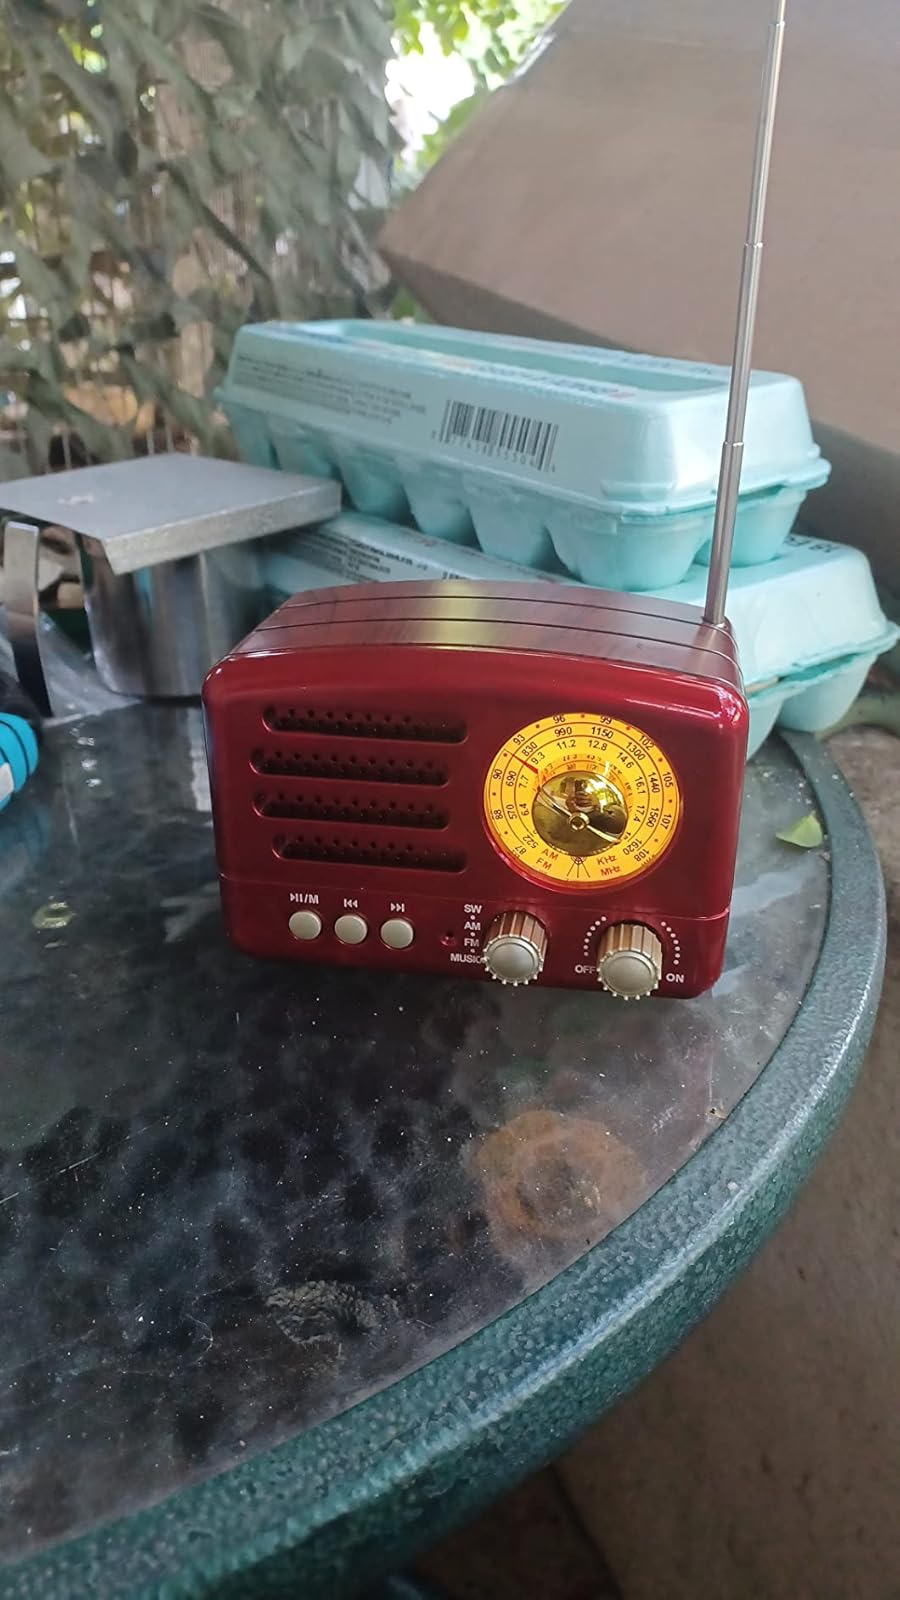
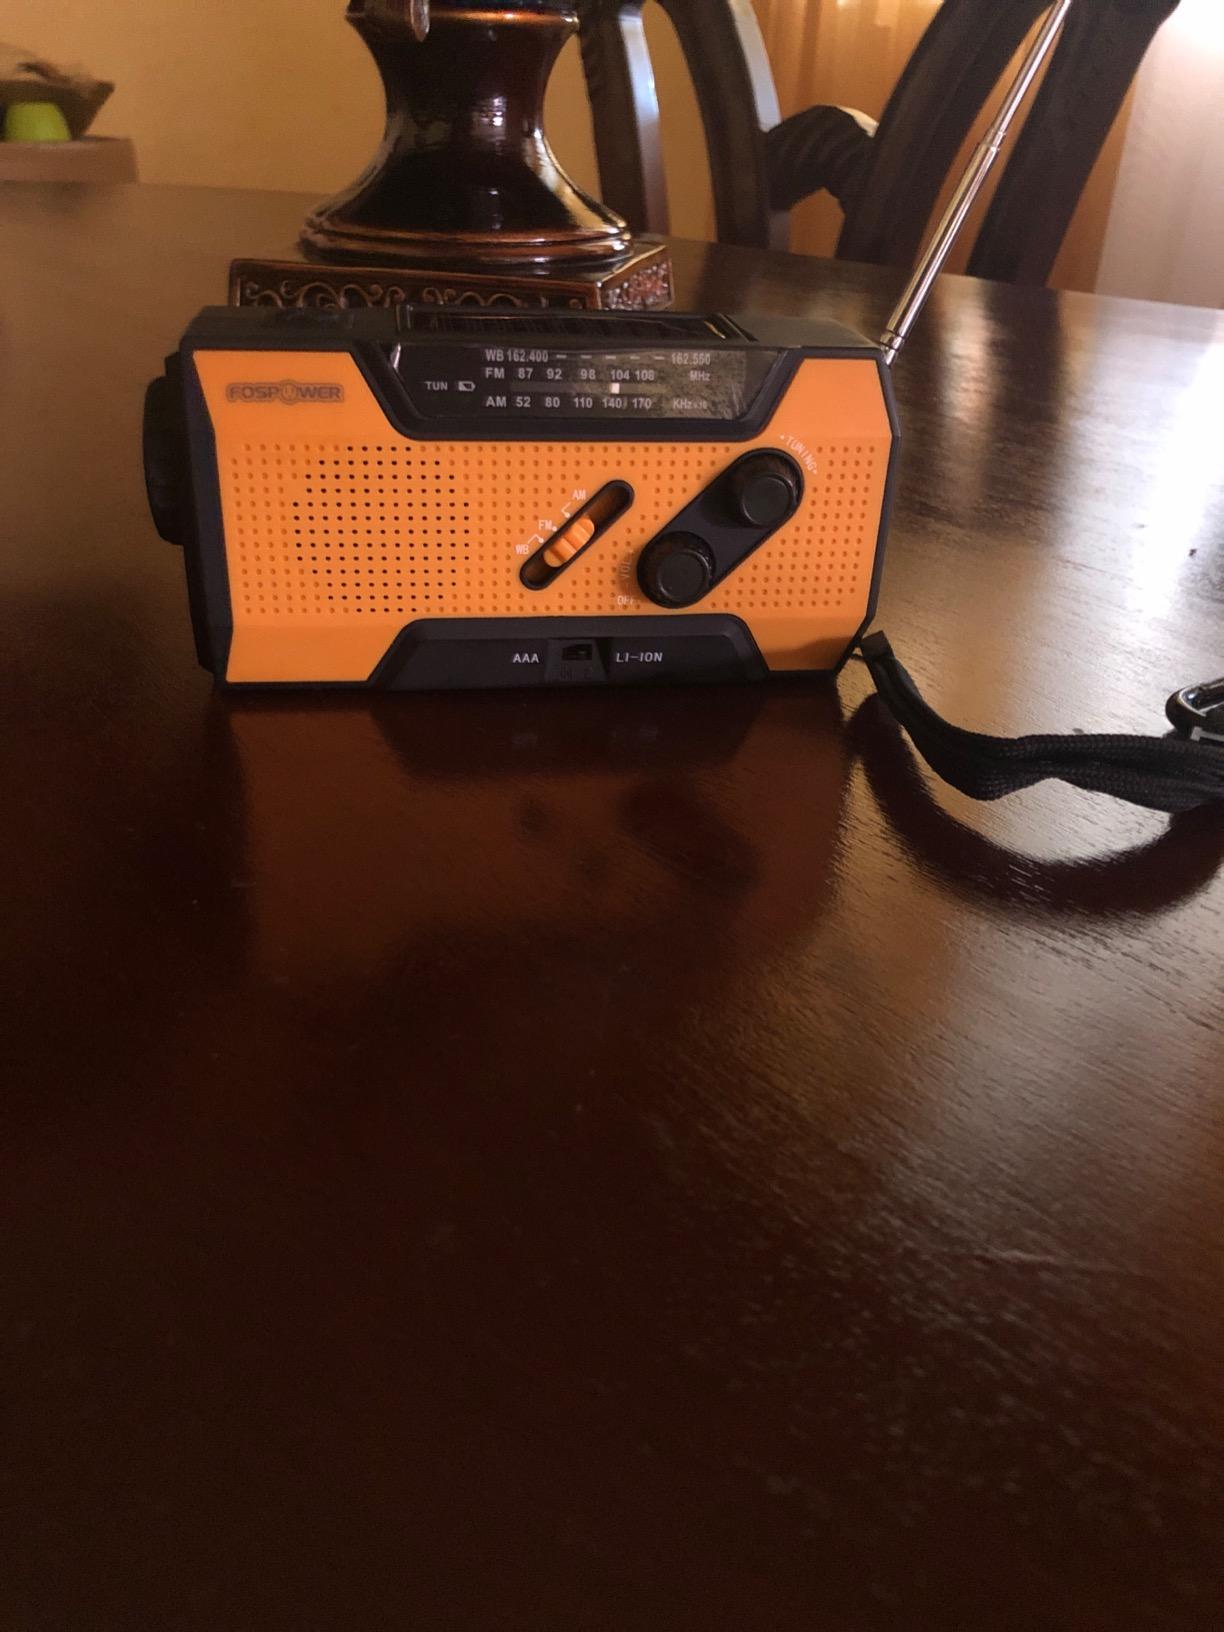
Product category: radio
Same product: no